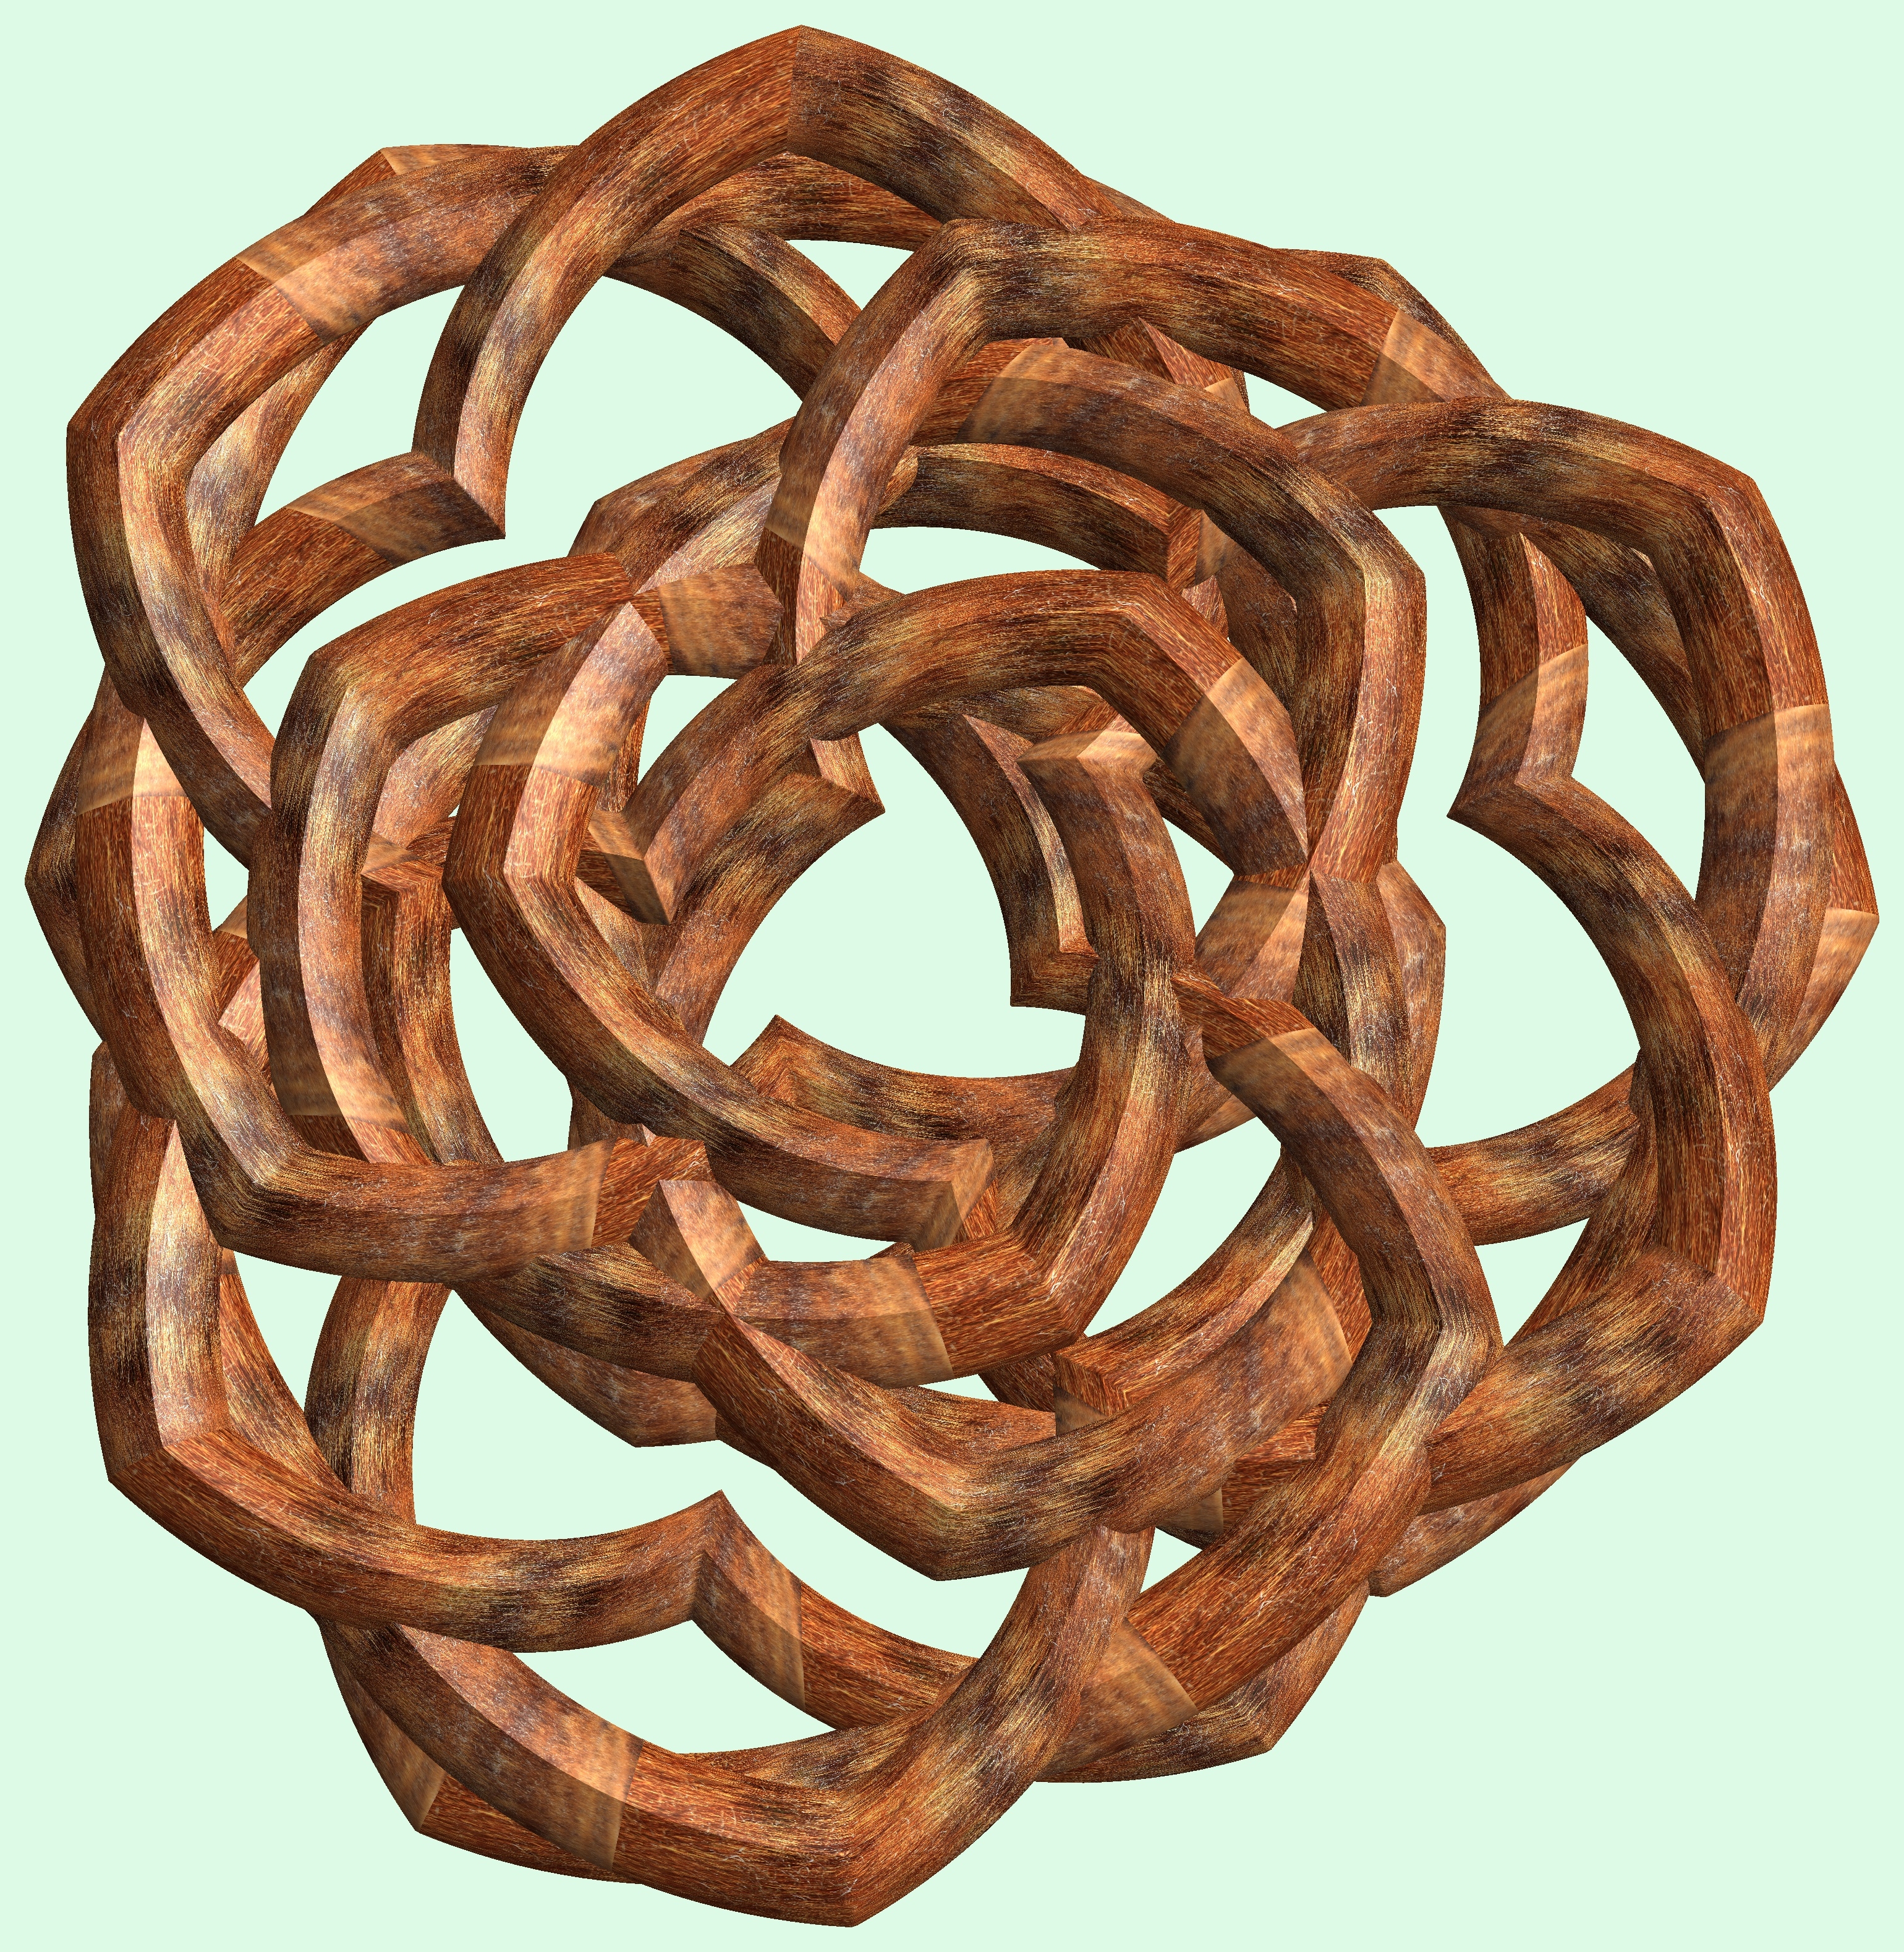
rope, structure, wood, texture, spiral, pattern, circle, figure, design, symmetry, 3d, graphic, knot, mathematica, cg, parametricplot3d, code, program, algorithm, abstruct, mapping